Ford C. Quillen

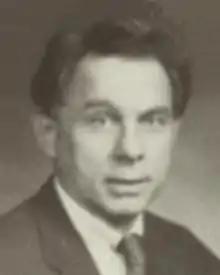
Official portrait, 1988

Ford Carter Quillen (born September 21, 1938) is an American attorney and former Democratic Party politician. A native of Gate City in Scott County, Virginia, Quillen was first elected to the Virginia House of Delegates in 1969, where he continued to serve until his decision to retire and not seek reelection in 1993. When Speaker A. L. Philpott stepped down due to poor health in 1991, Quillen, as Chair of the House Privileges and Elections Committee, became his temporary replacement until Tom Moss's election in November.